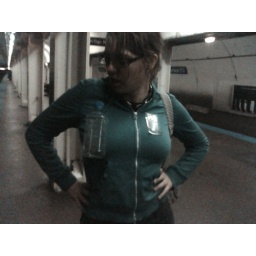
pretty soon everyone will be walking around with water bottles stuck to them